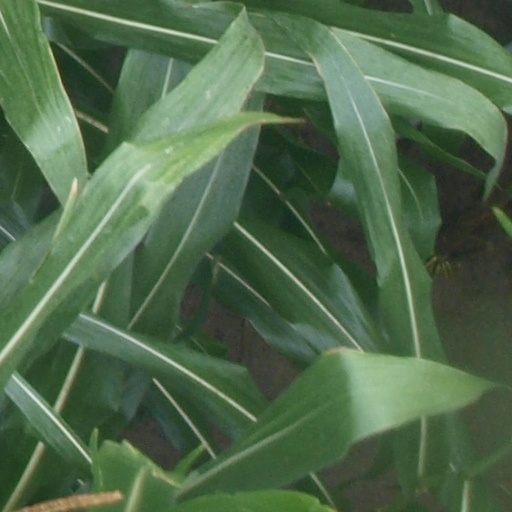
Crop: maize; corn